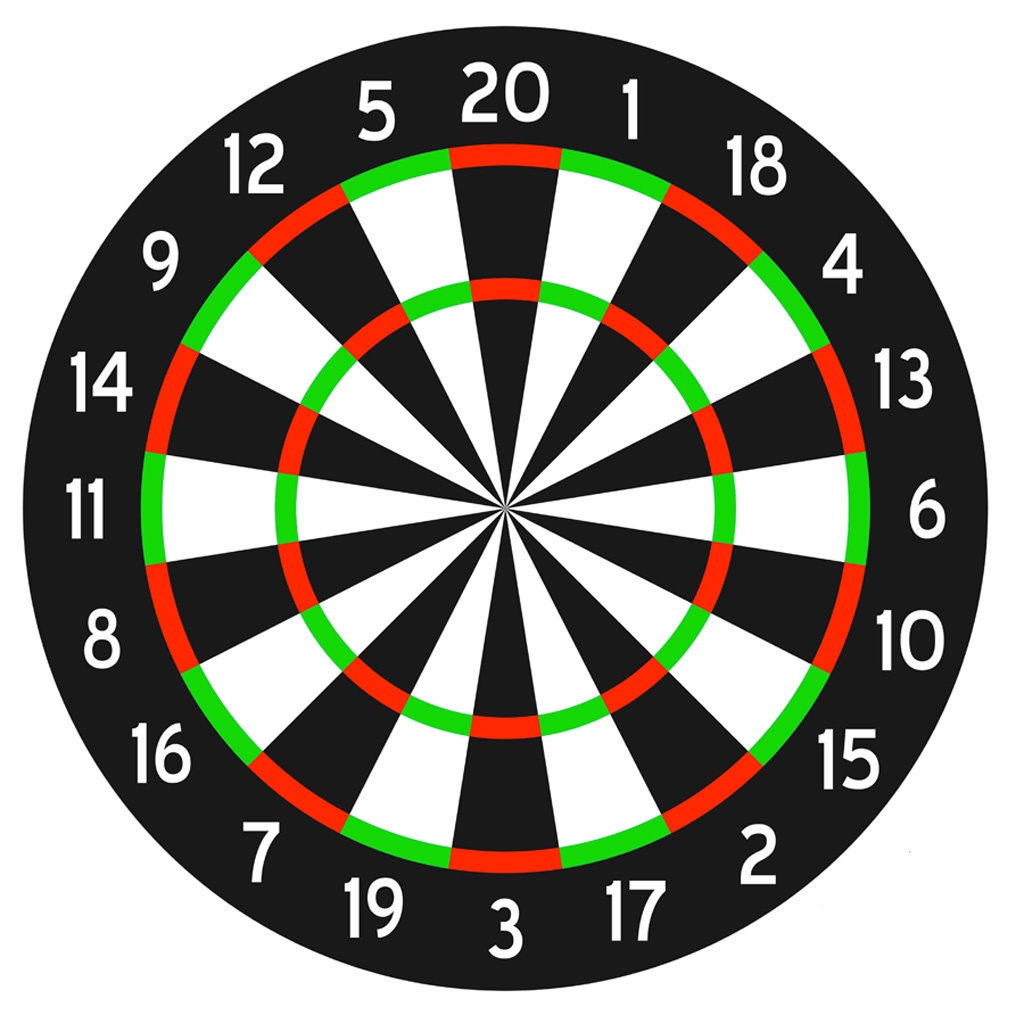
Duramesh Archery Target Dartboard 25 In. X 32 In.
Durable, weatherproof, colorful and affordable targets for all you archery and competitive needs. Great for backyard, club range and indoor leagues. Features: Durable;Weatherproof;Great for backyard, club range and indoor leagues
Brand: Duramesh
Category: Sporting Goods > Outdoor Recreation > Hunting & Shooting > Archery > Archery Targets